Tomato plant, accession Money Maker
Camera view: tilt-top (135 deg); turntable rotation: 270 degrees
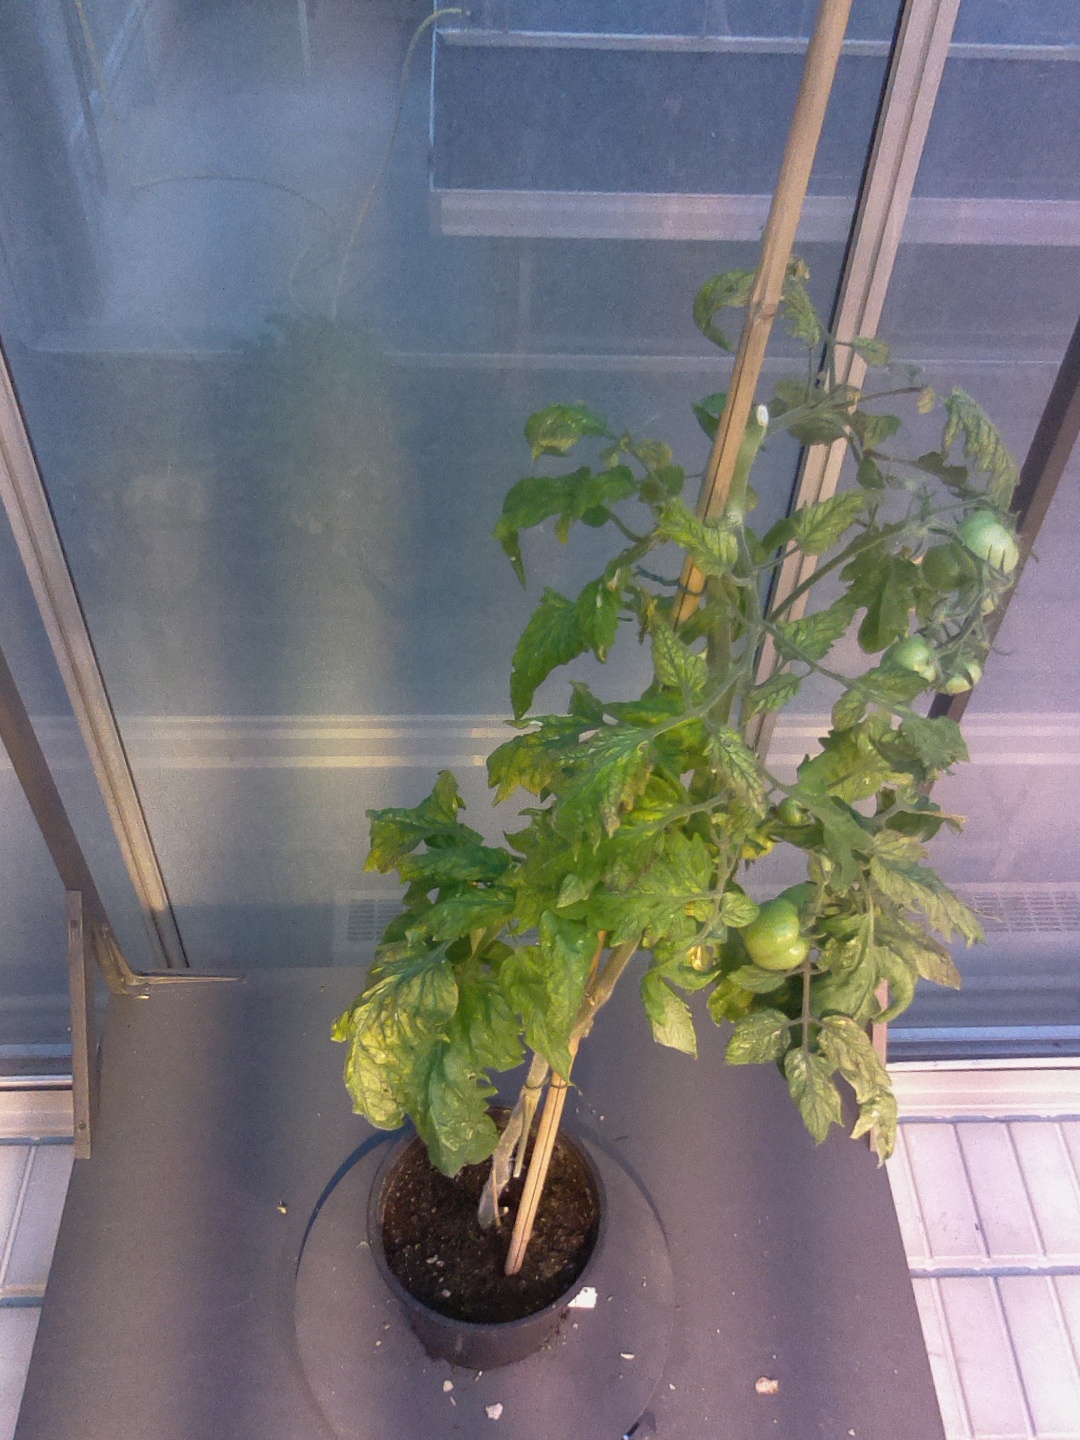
BBCH growth stage 78: 80% -90% of final fruit size